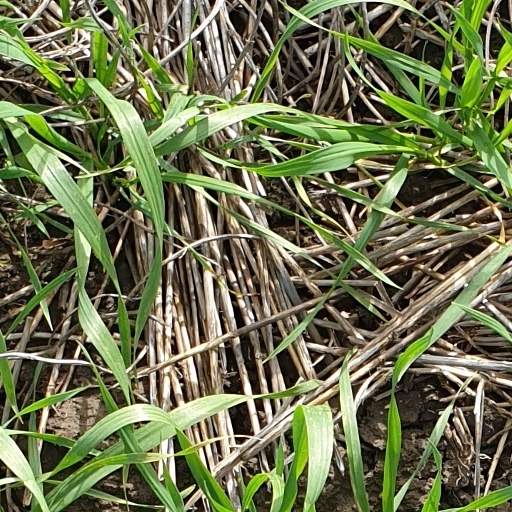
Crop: wheat